Abahlali baseMjondolo

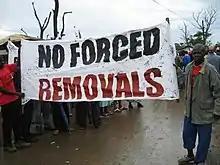

The movement has suffered severe repression. In its early years individuals in the ruling party often accused it of being criminals manipulated by a malevolent white man, a third force, or a foreign intelligence agency. The movement, like others in South Africa, suffered sustained illegal harassment from the state. There were more Than 200 arrests of Abahlali members in the first last three years of the movement's existence and repeated police brutality in people's homes, in the streets and in detention. On a number of occasions, the police used armoured vehicles and helicopters in their attacks on unarmed shack dwellers. In 2006 the local city manager Mike Sutcliffe unlawfully implemented a complete ban on Abahlali's right to march which was eventually overturned in court. Abahlali were violently prevented from accepting invitations to appear on television and radio debates by the local police. The Freedom of Expression Institute has issued a number of statements in strong support of Abahlali's right to speak out and to organise protests. The Centre on Housing Rights and Evictions and a group of prominent church leaders have also issued public statements against police violence, as has Bishop Rubin Philip in his individual capacity, and in support of the right of the movement to publicly express dissent. In March 2008, "The Mercury" newspaper reported that both Human Rights Watch and Amnesty International were investigating human rights abuses against shack dwellers by the city government.